Saunderton railway station

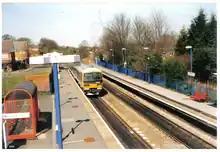
Saunderton station in 2005

In March 1913 Suffragettes attacked Saunderton station, burning down the main building. Placards reading "Votes for Women" and "Burning to get the Vote" were left on the platform. They may have chosen Saunderton Station because it is near Benjamin Disraeli's birthplace at Bradenham Manor.